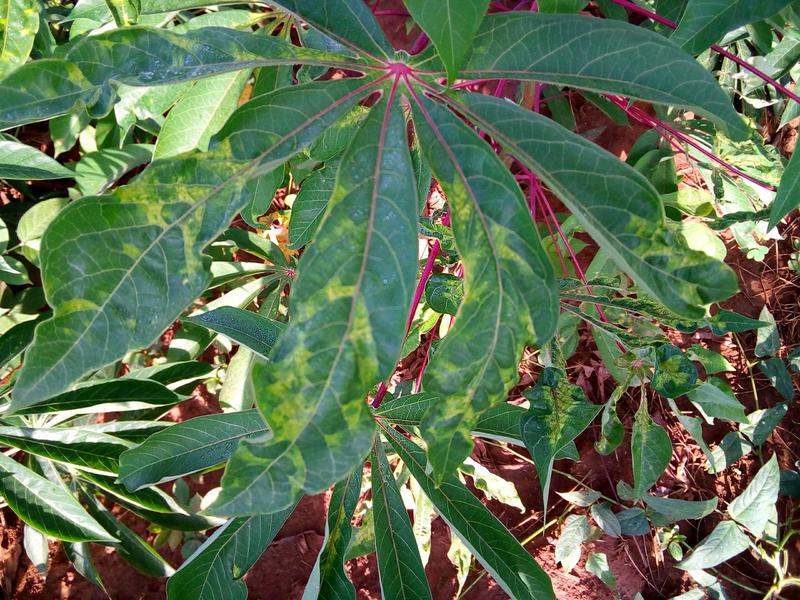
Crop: cassava
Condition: mosaic_disease